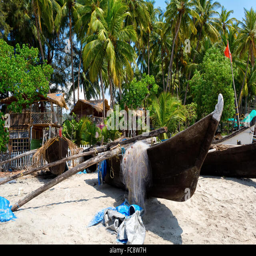
fishing boats on the beach